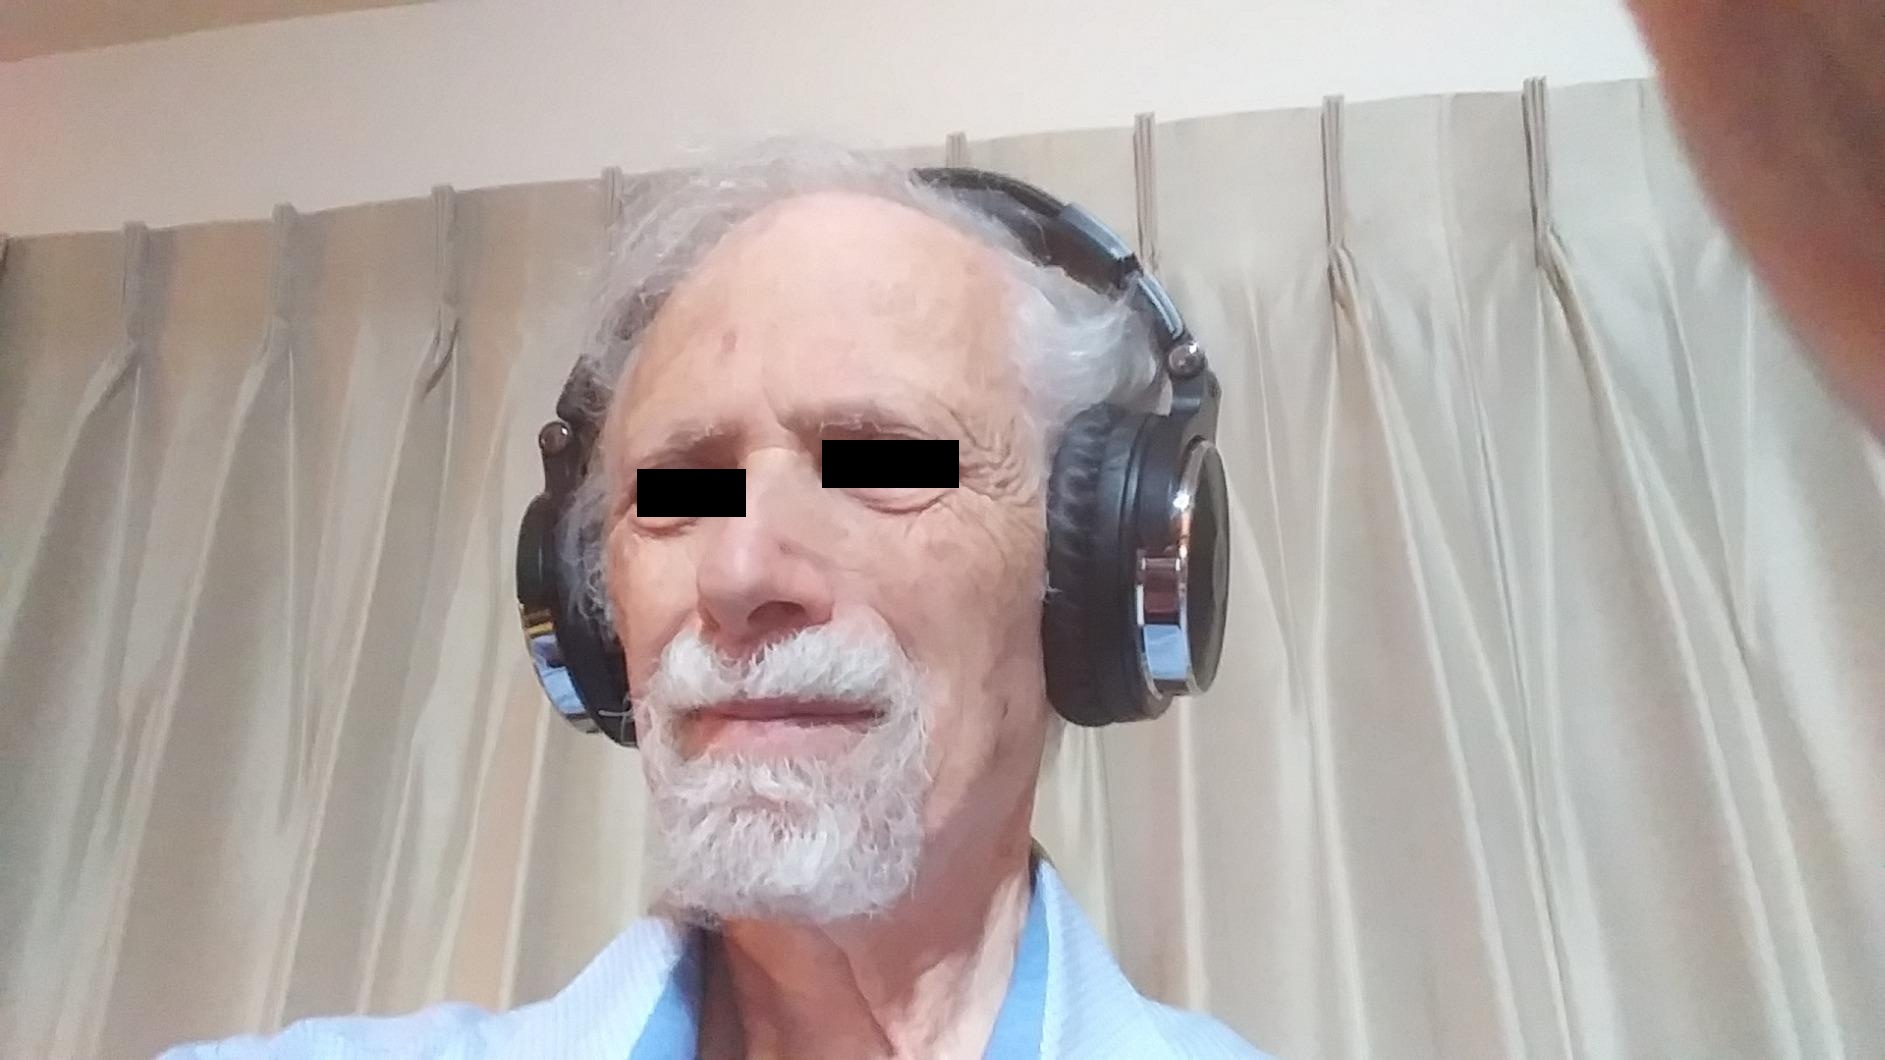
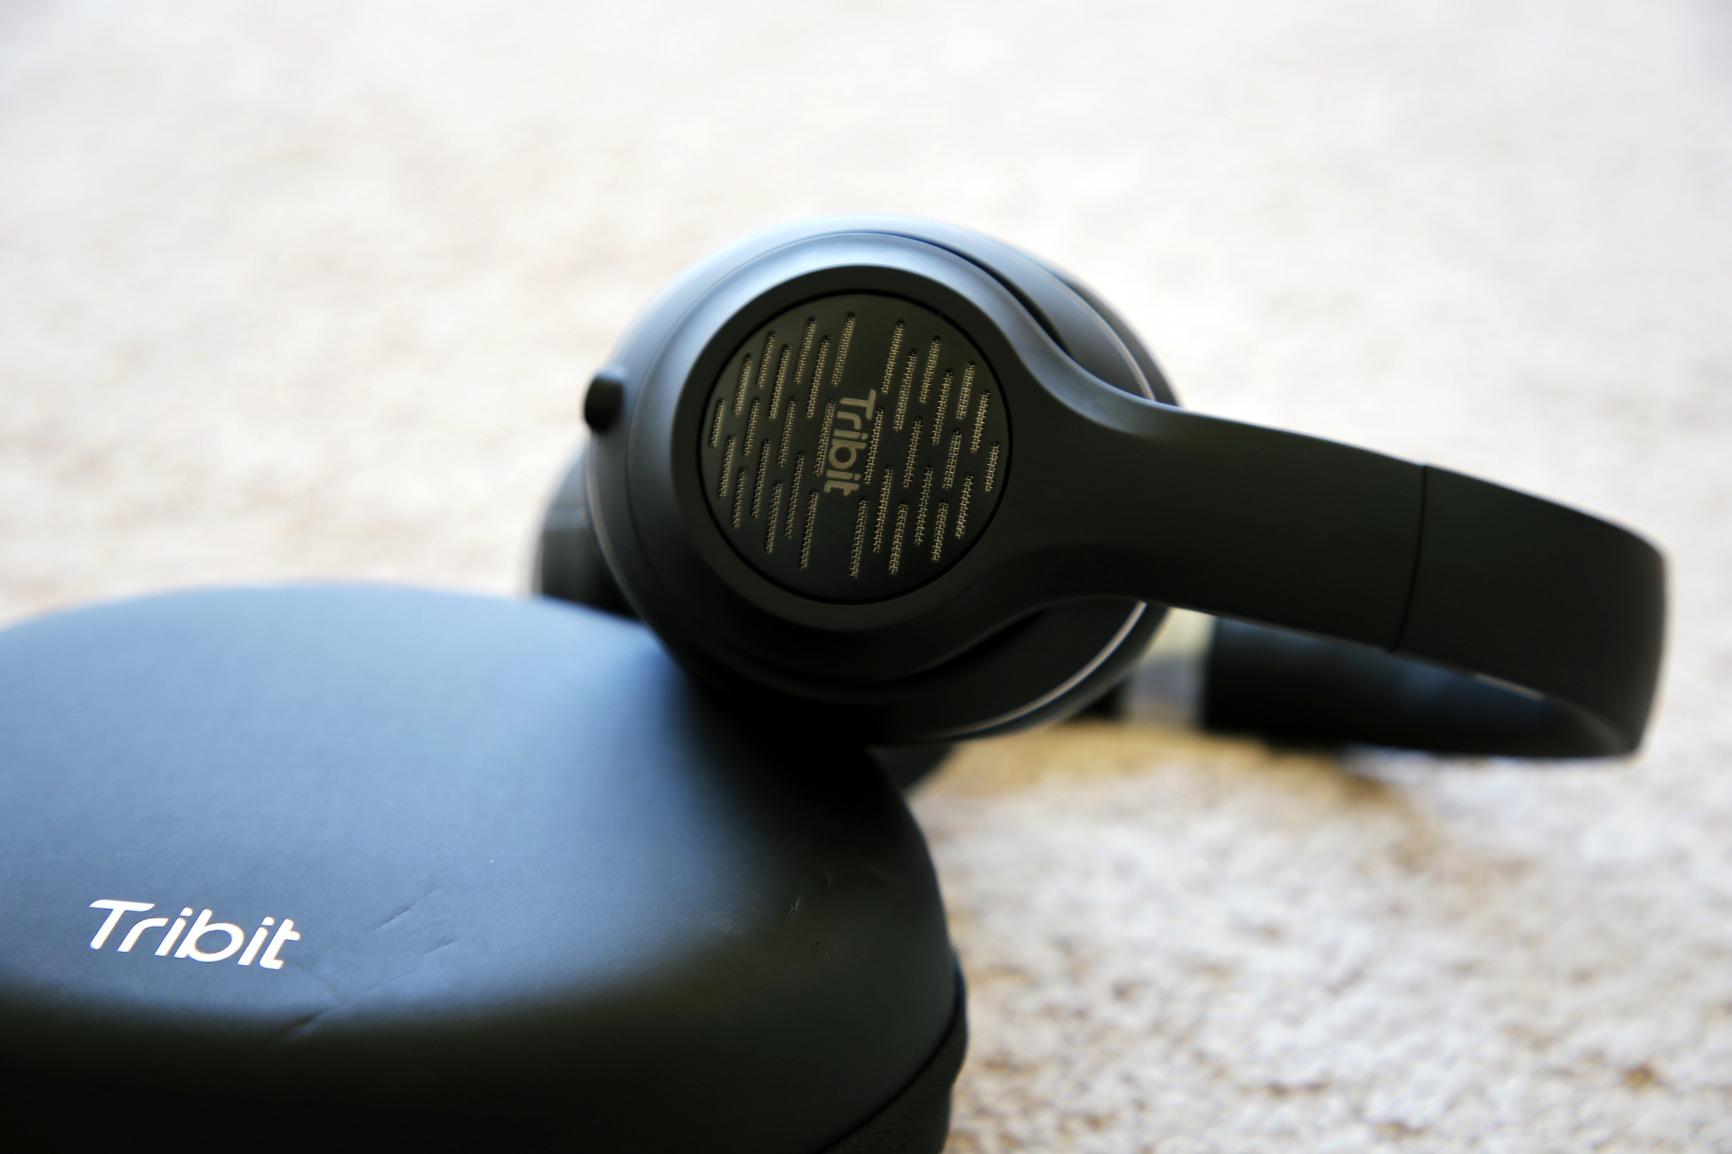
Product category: headphones
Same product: no